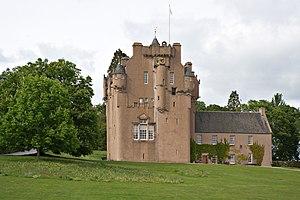
Cette liste recense les principaux châteaux du council area d'Aberdeenshire en Écosse.